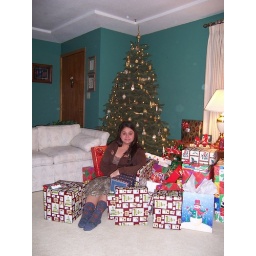
Christmas tree in grandma's house